Johann Adolf II, Duke of Saxe-Weissenfels

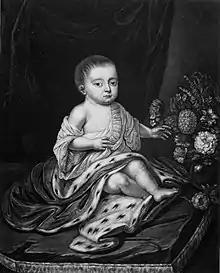
Hereditary Prince Johann Georg Adolf, 1740

In Eisenach on 9 May 1721, Johann Adolf married Johannette Antoinette Juliane of Saxe-Eisenach. They had one son: